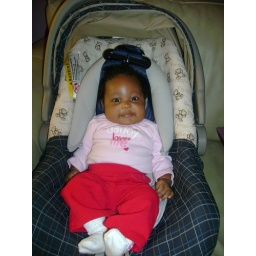
Layla in car seat